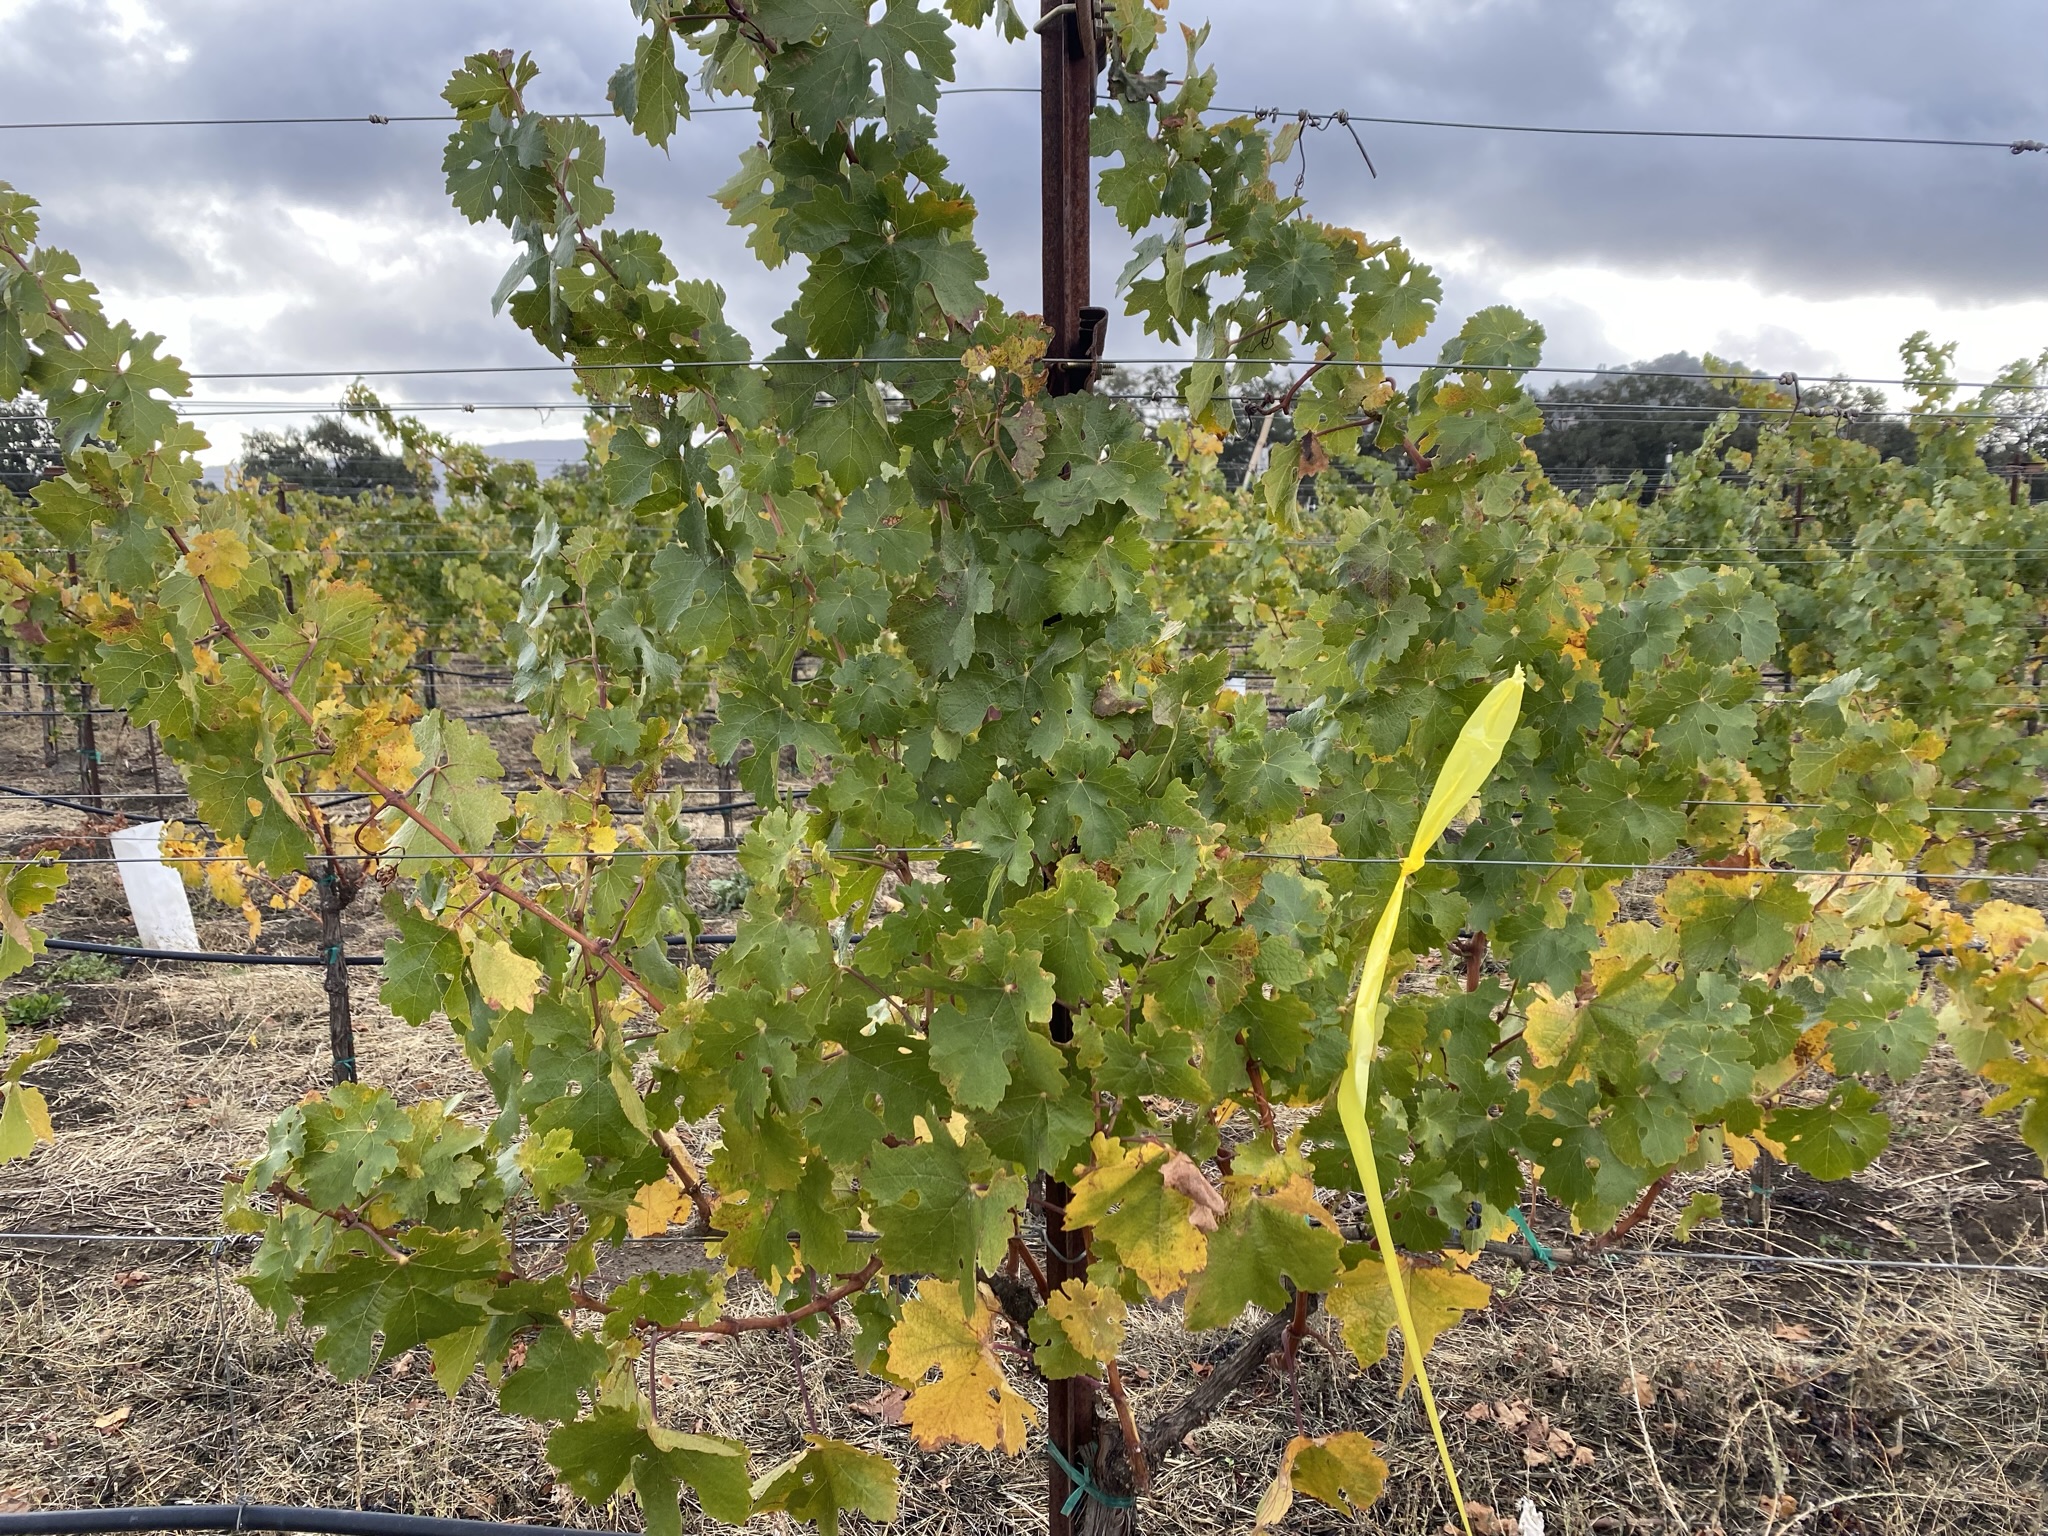
Label: No Virus